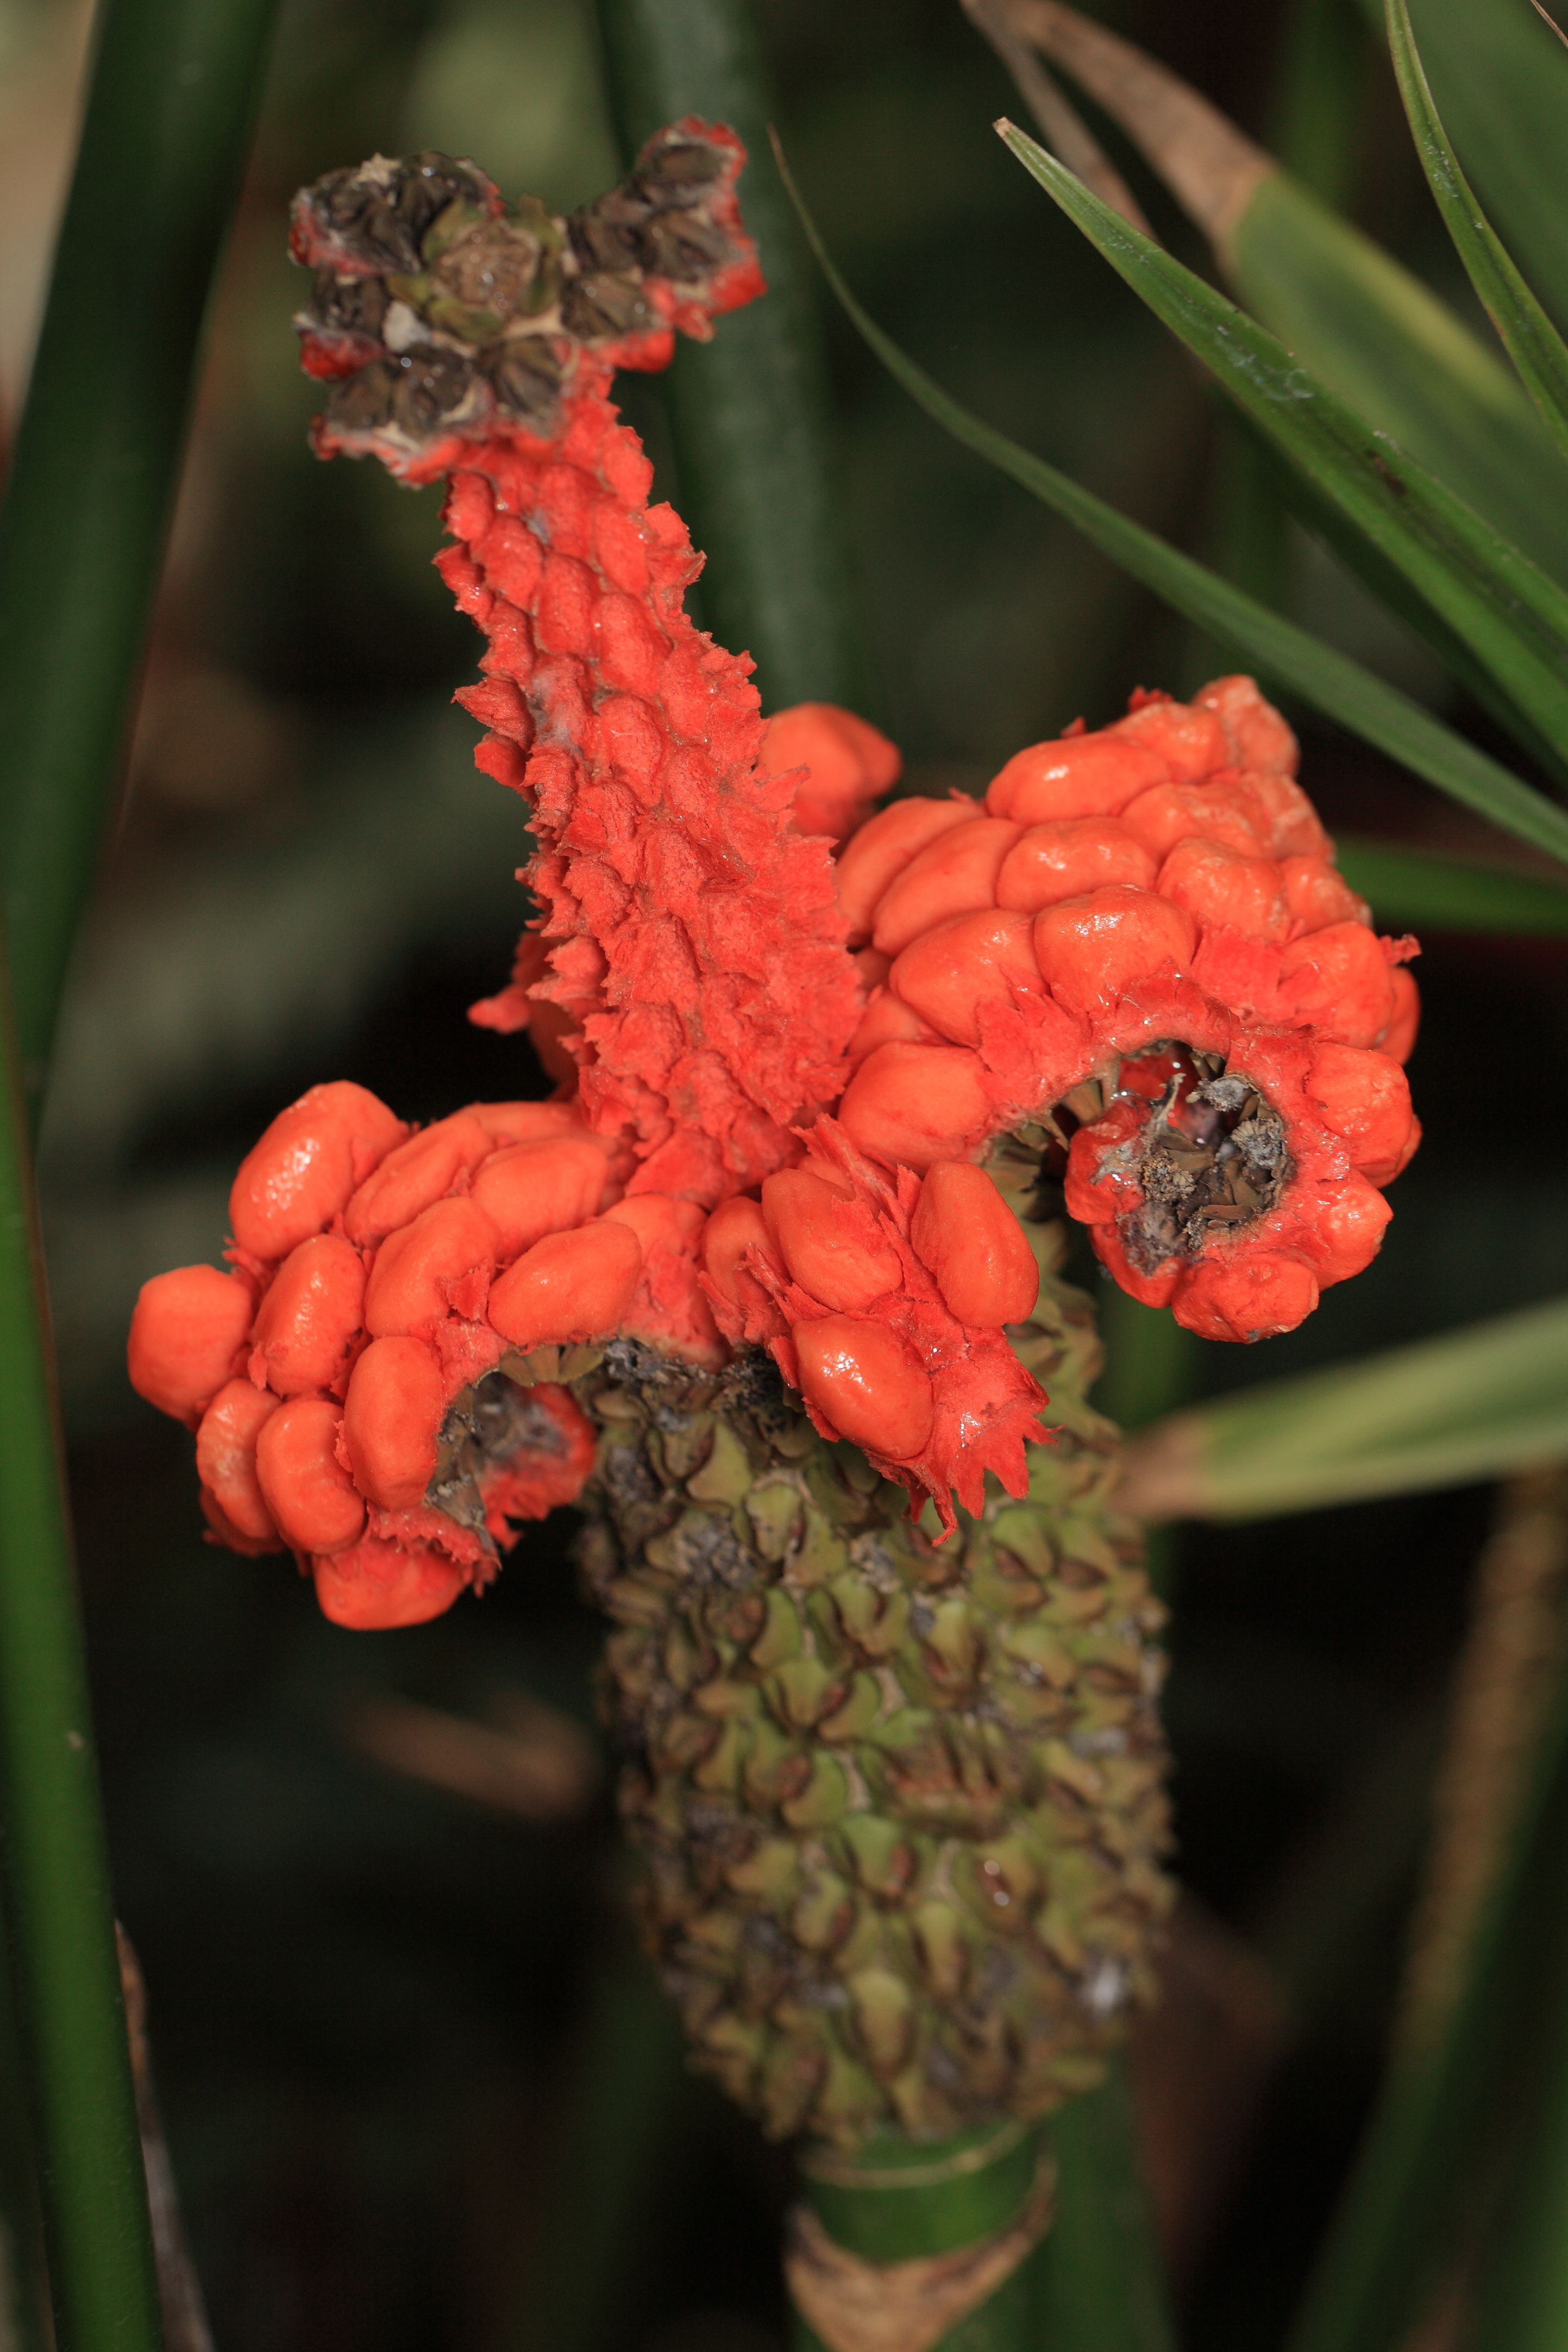
plant, leaf, flower, green, high, red, produce, botany, flora, close up, shrub, 5d, hires, markii, hi, res, resolution, macro photography, flowering plant, plant stem, land plant